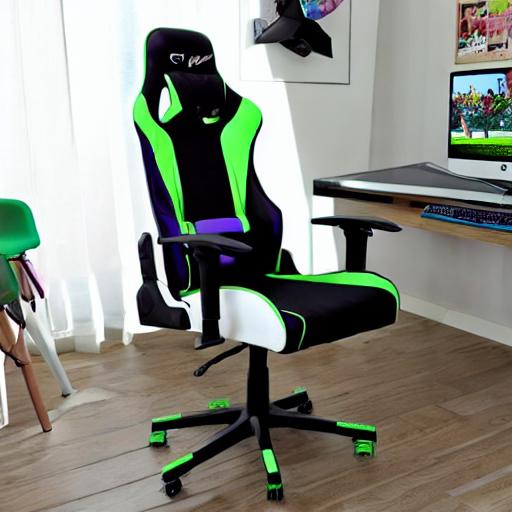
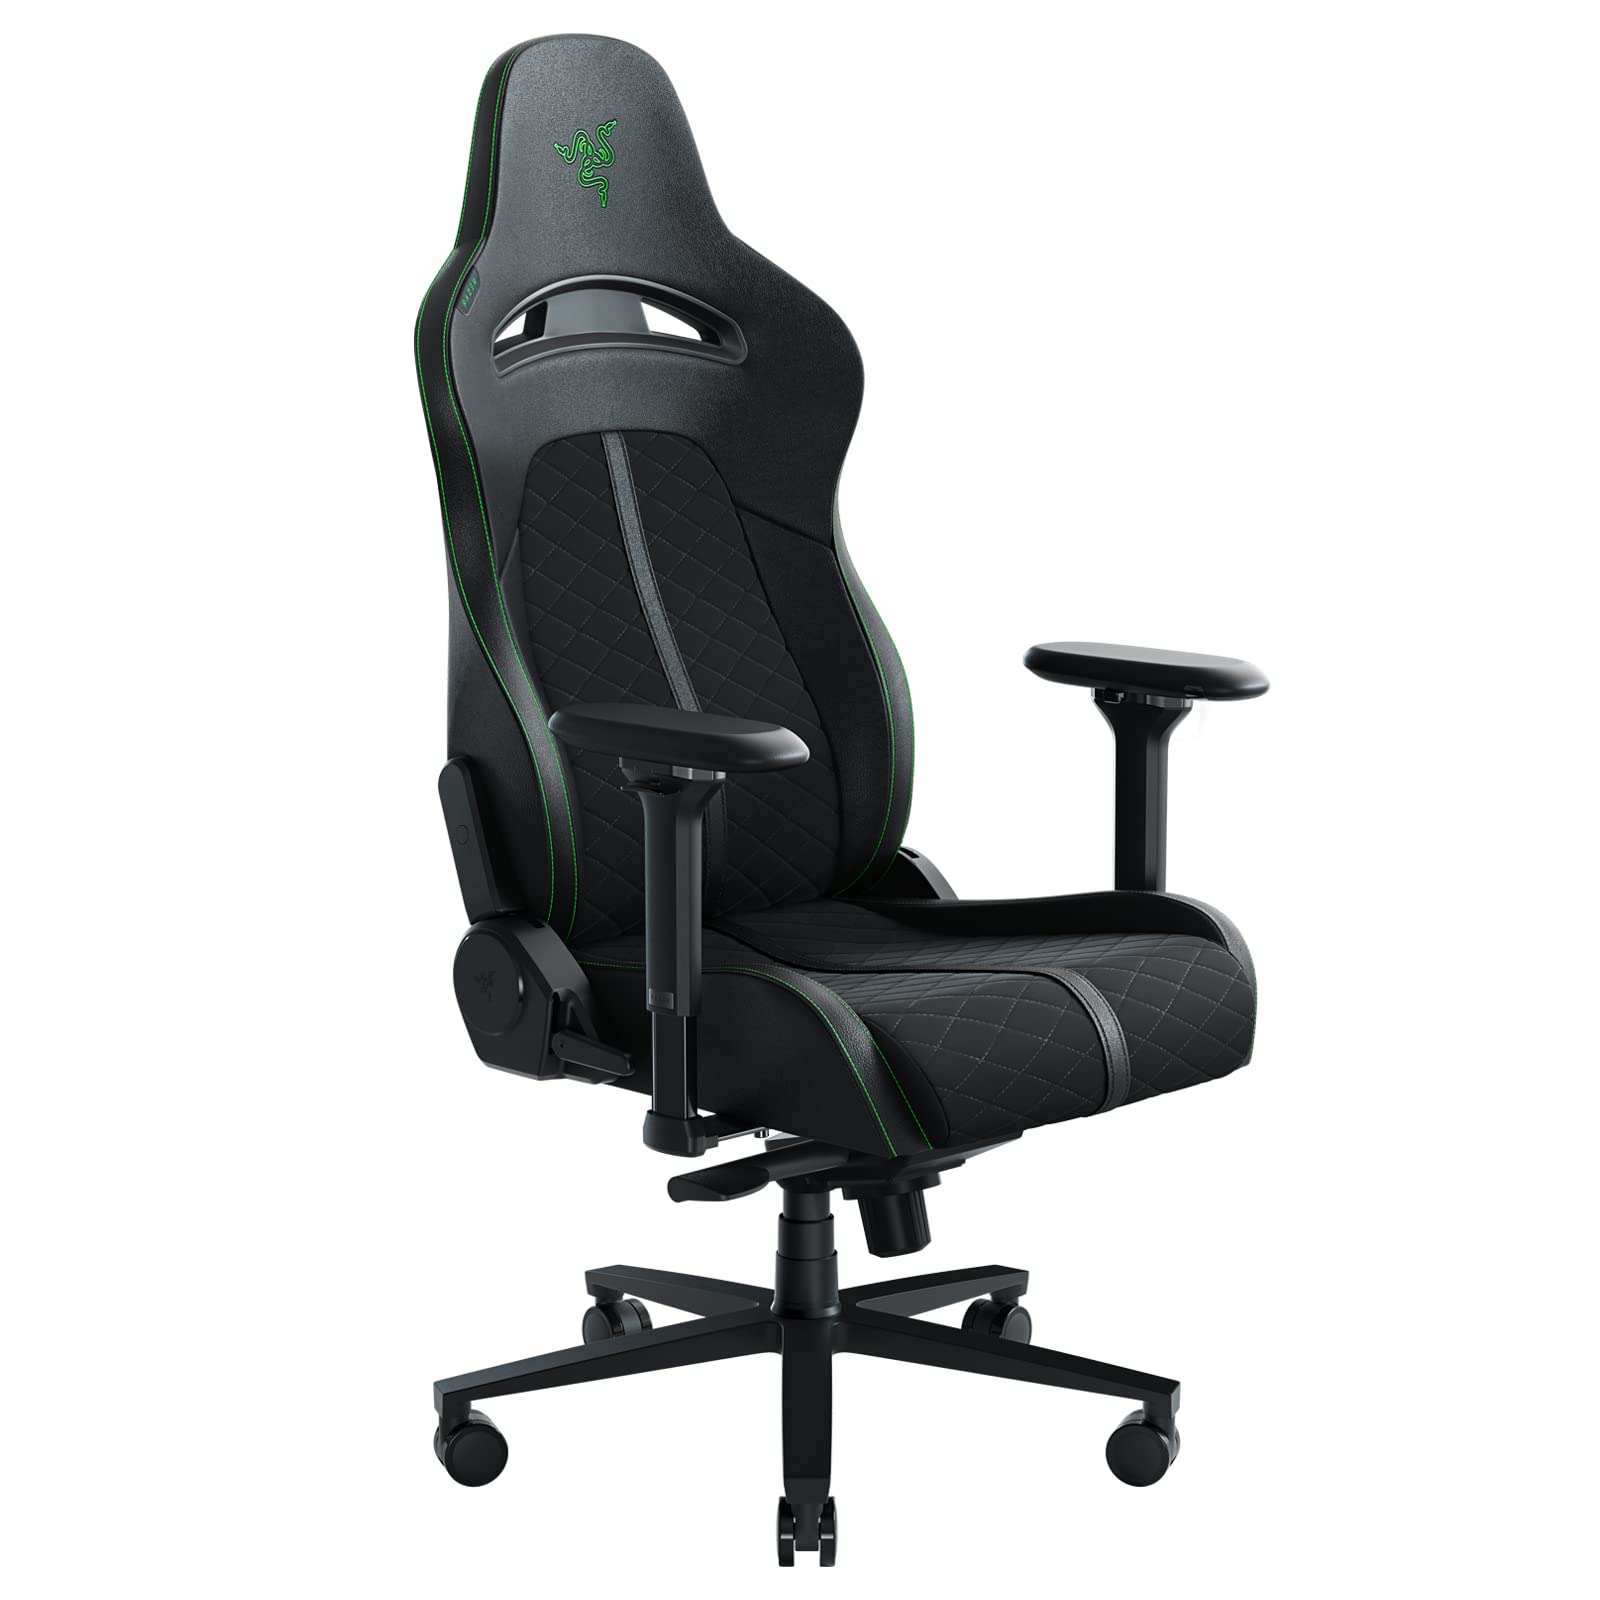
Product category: items_chair
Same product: no